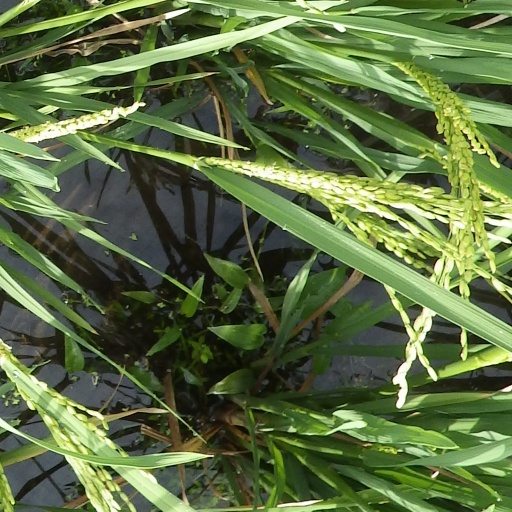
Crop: rice